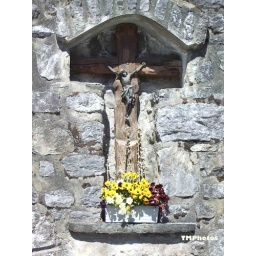
Took this photo from the car window while my husband was driving a very narrow mountain road in Austria